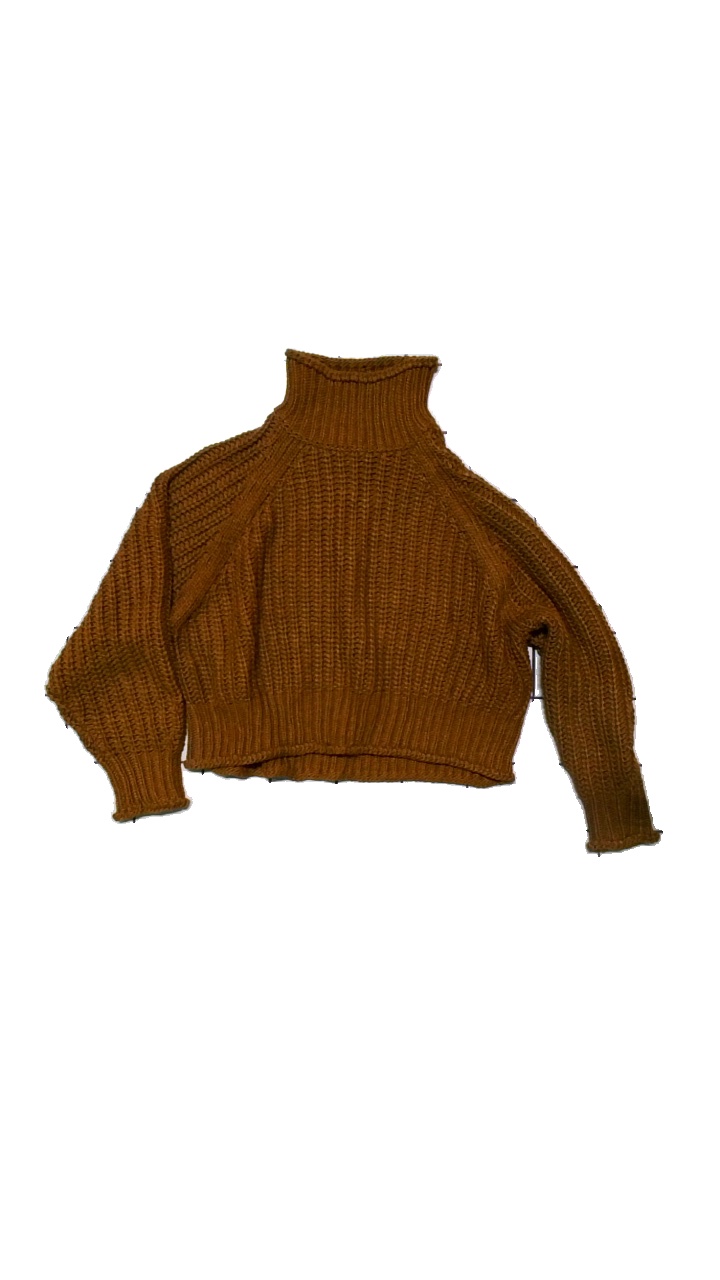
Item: Sweater (Ladies)
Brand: H&m
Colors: Brown
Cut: Regular, Turtle neck
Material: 50%polyester, 45%acrylic, 5%wool
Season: Winter
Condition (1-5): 4
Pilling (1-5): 4
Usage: Reuse
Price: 50-100